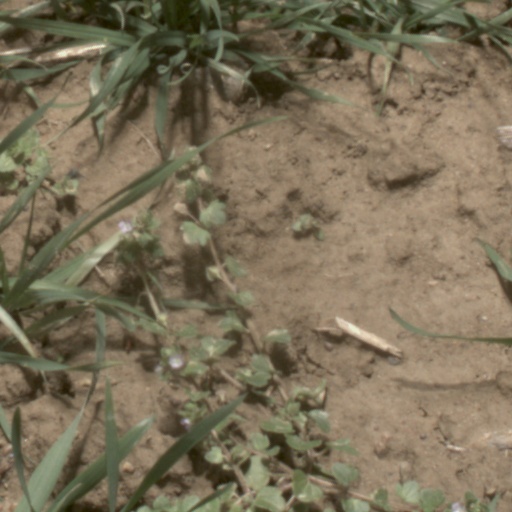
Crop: wheat